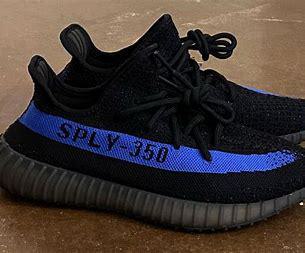
Brand: Adidas
Model: Yeezy Boost 350 V2